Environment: real
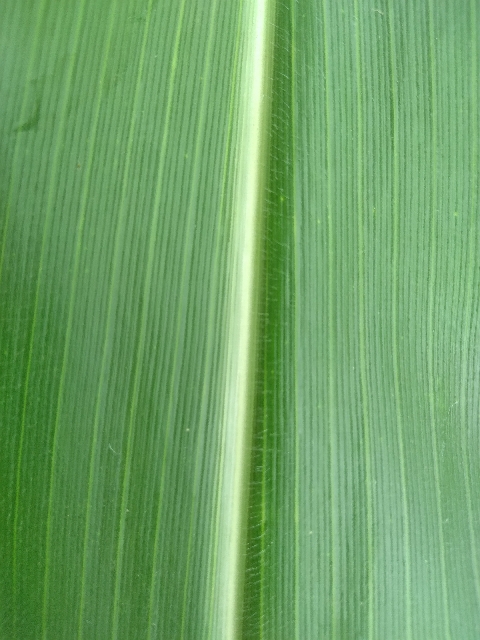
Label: healthy